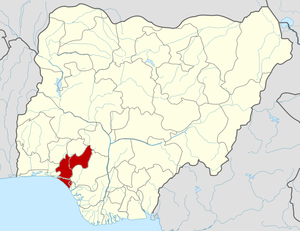
L'État d'Ondo est un État du sud-ouest du Nigeria.